Captivity (film)

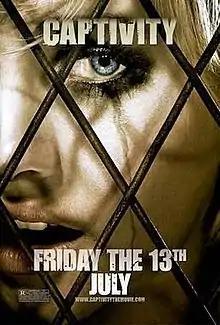
Theatrical release poster featuring Elisha Cuthbert

Captivity is a 2007 horror film of the "torture porn" subgenre, directed by Roland Joffé, written by Larry Cohen and Joseph Tura, and starring Elisha Cuthbert and Daniel Gillies. Considered an entry into a subgenre popularized by such film series as "Hostel" and "Saw", the film centres on a young fashion model (Cuthbert) who is abducted and is psychologically tortured by unknown assailants.